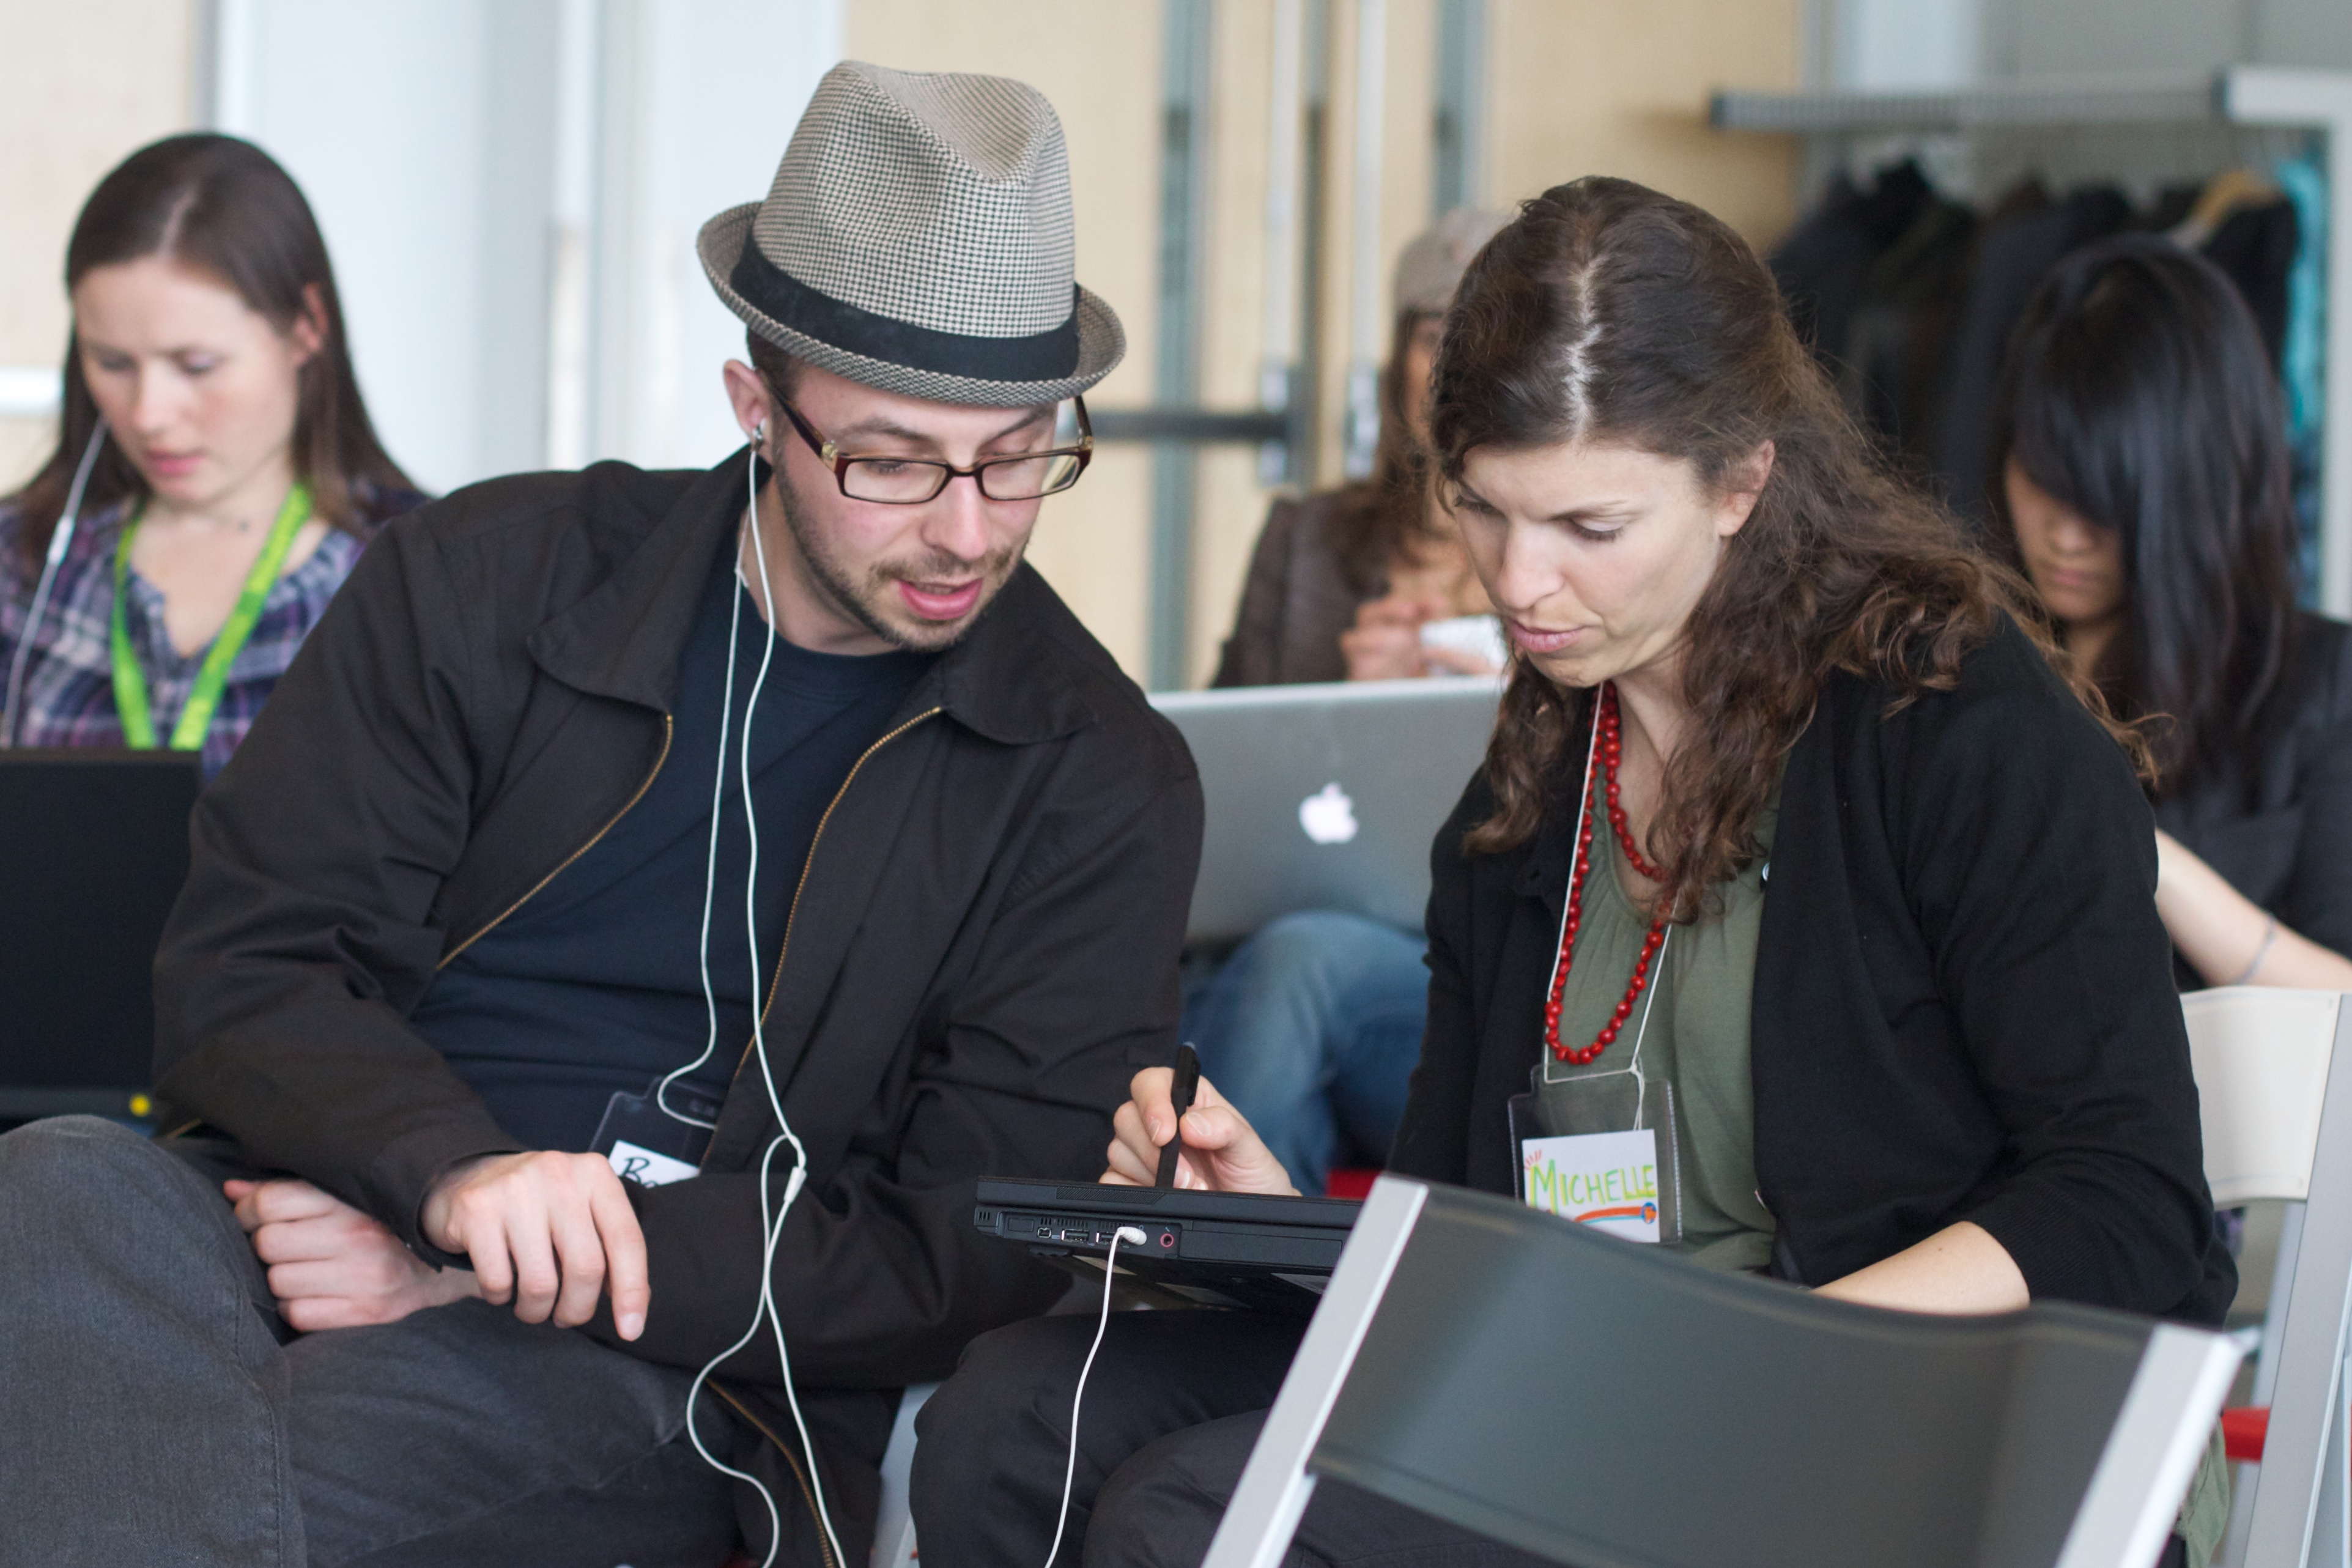
technology, communication, profession, conversation, event, ccourses, oce2011, electronic device, public relations, socialite